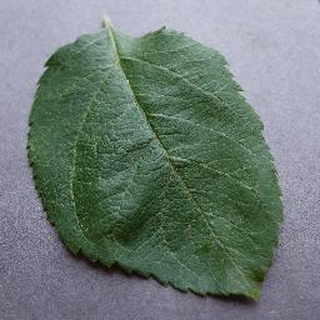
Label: healthy_apple